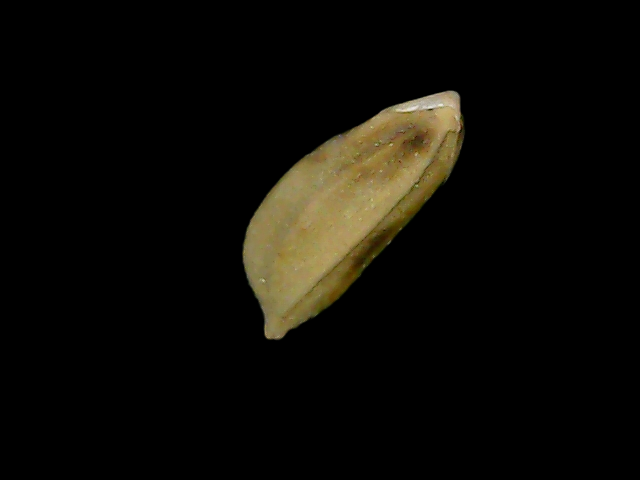
Rice variety: Bd76